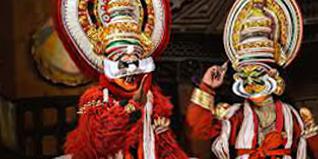
Dance form: kathakali